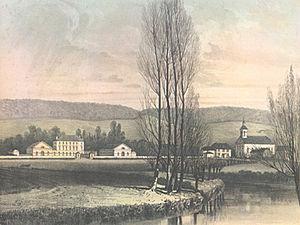
Jean-Baptiste Fresez, né le 10 juillet 1800 à Longwy et mort le 31 mars 1867 à Luxembourg, est un peintre luxembourgeois d'origine française. Il a surtout peint des portraits et des paysages.